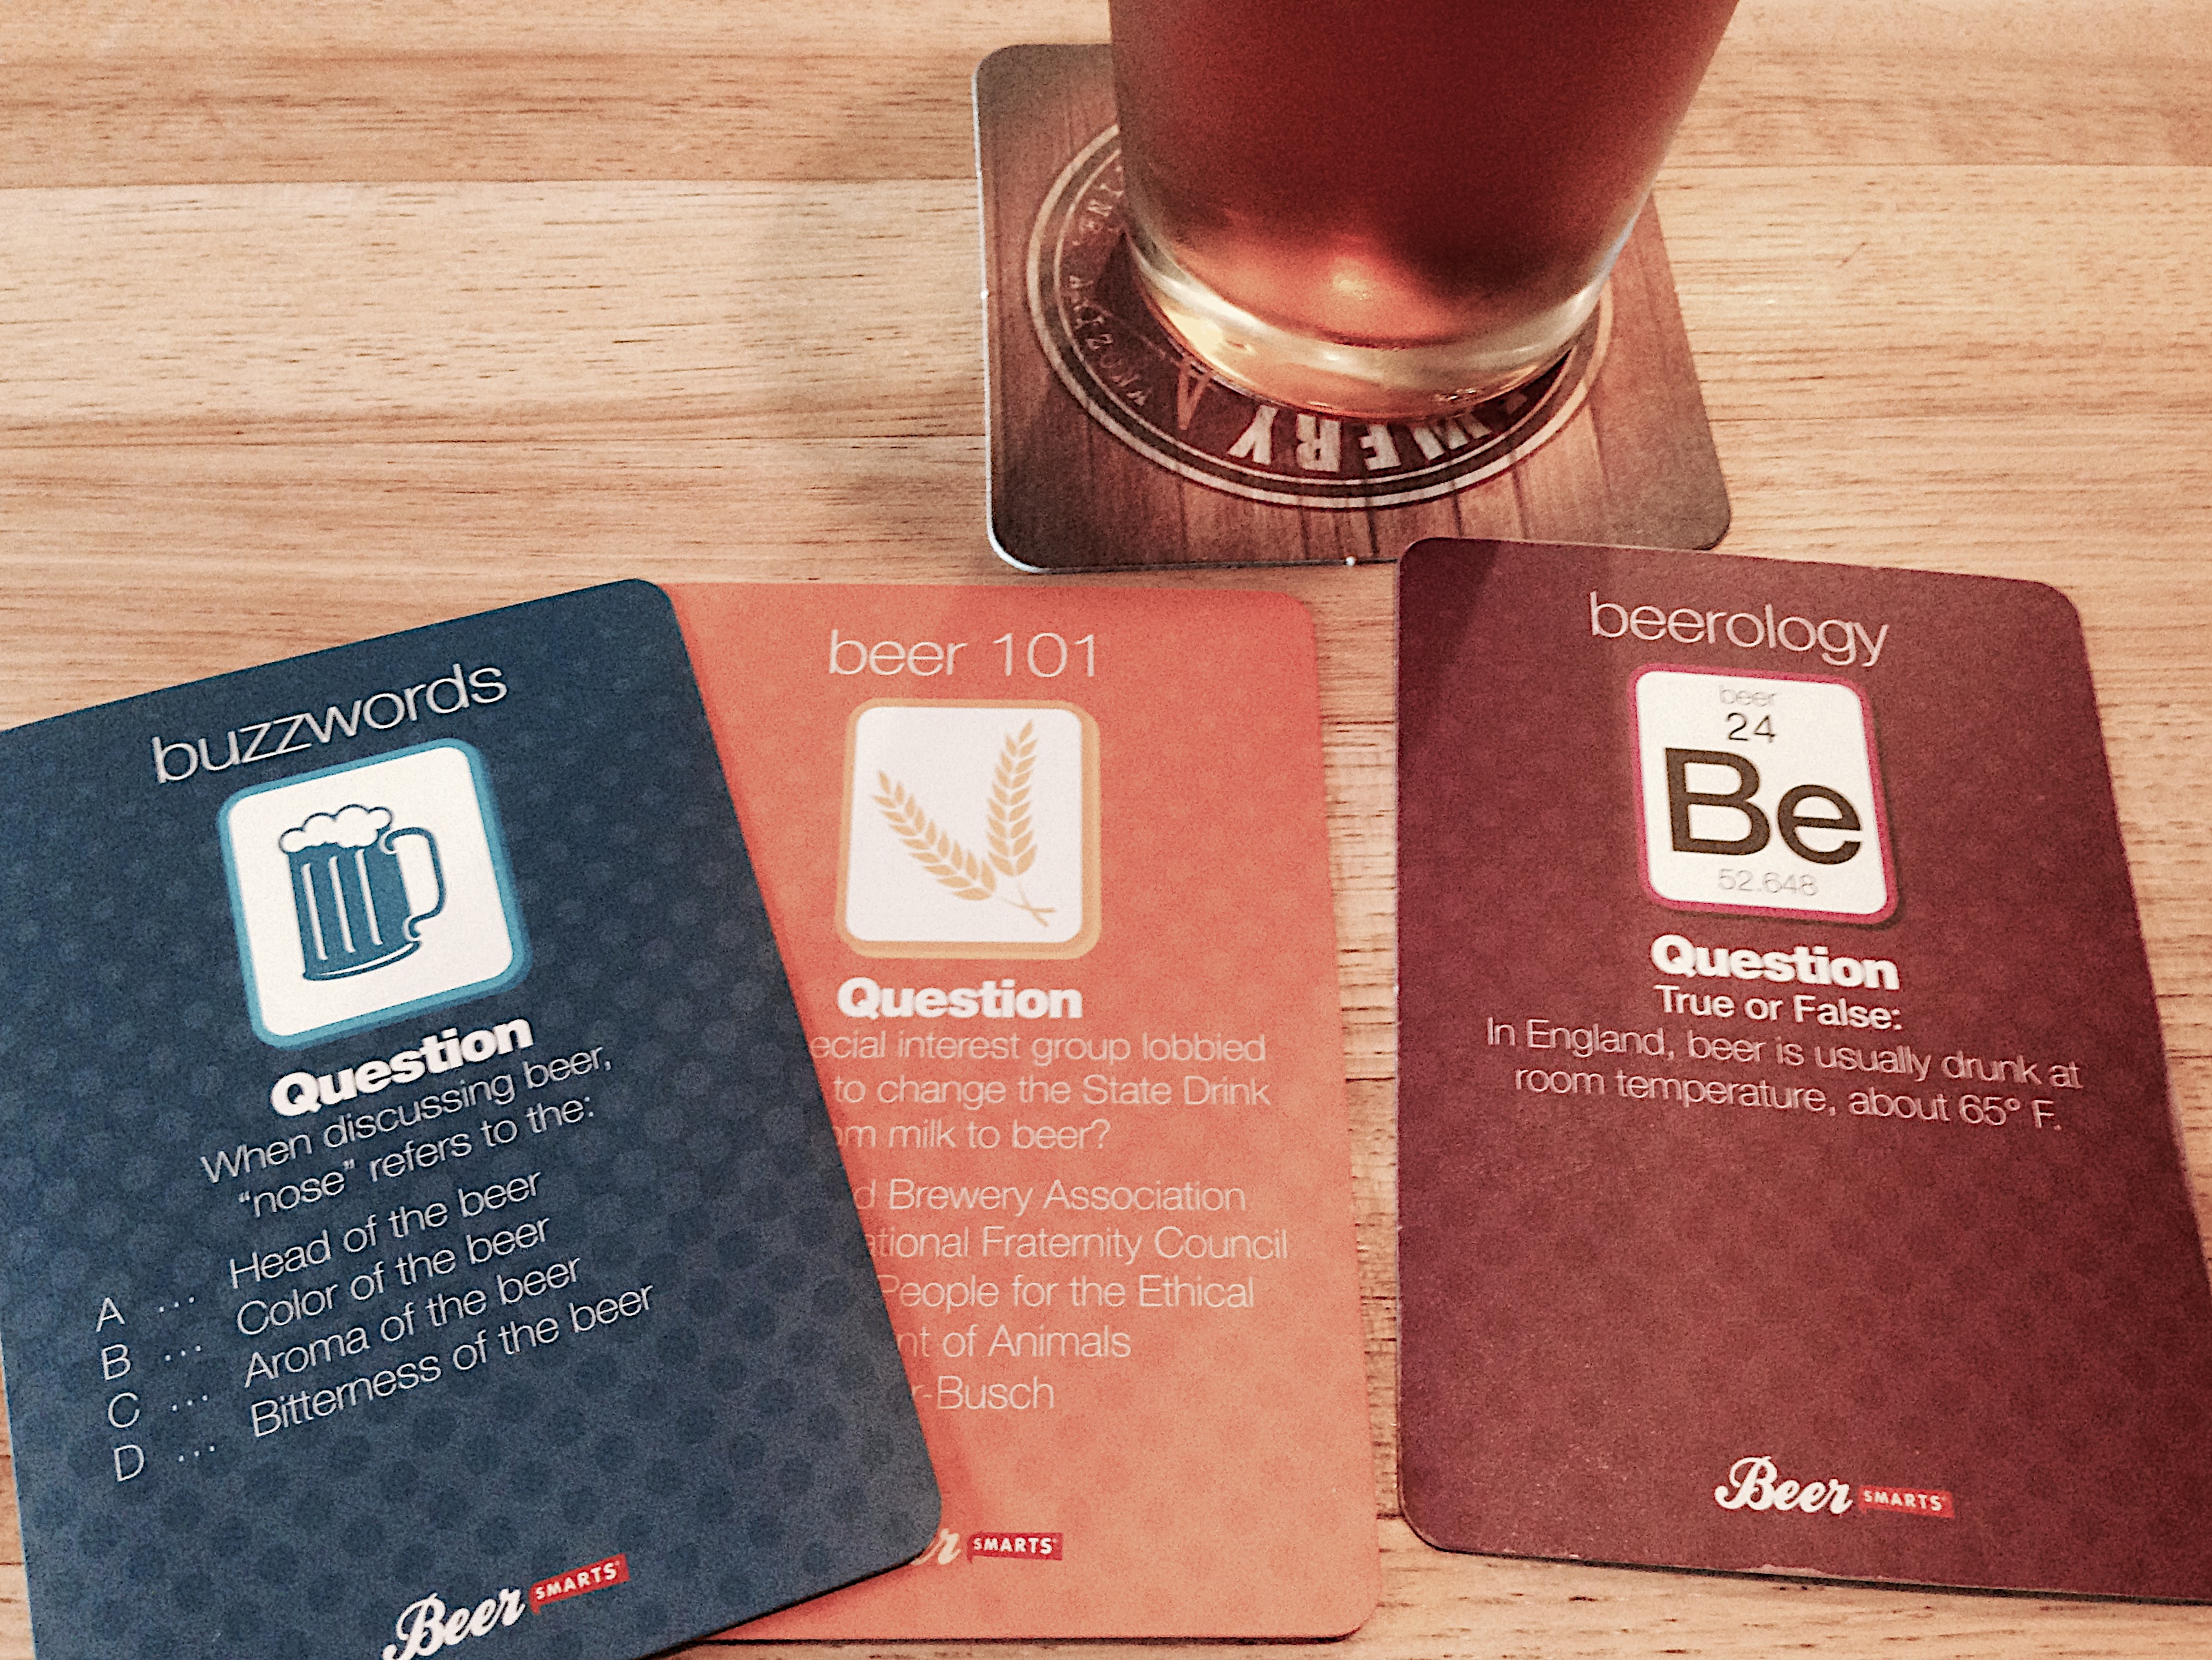
brown, beer, brand, product